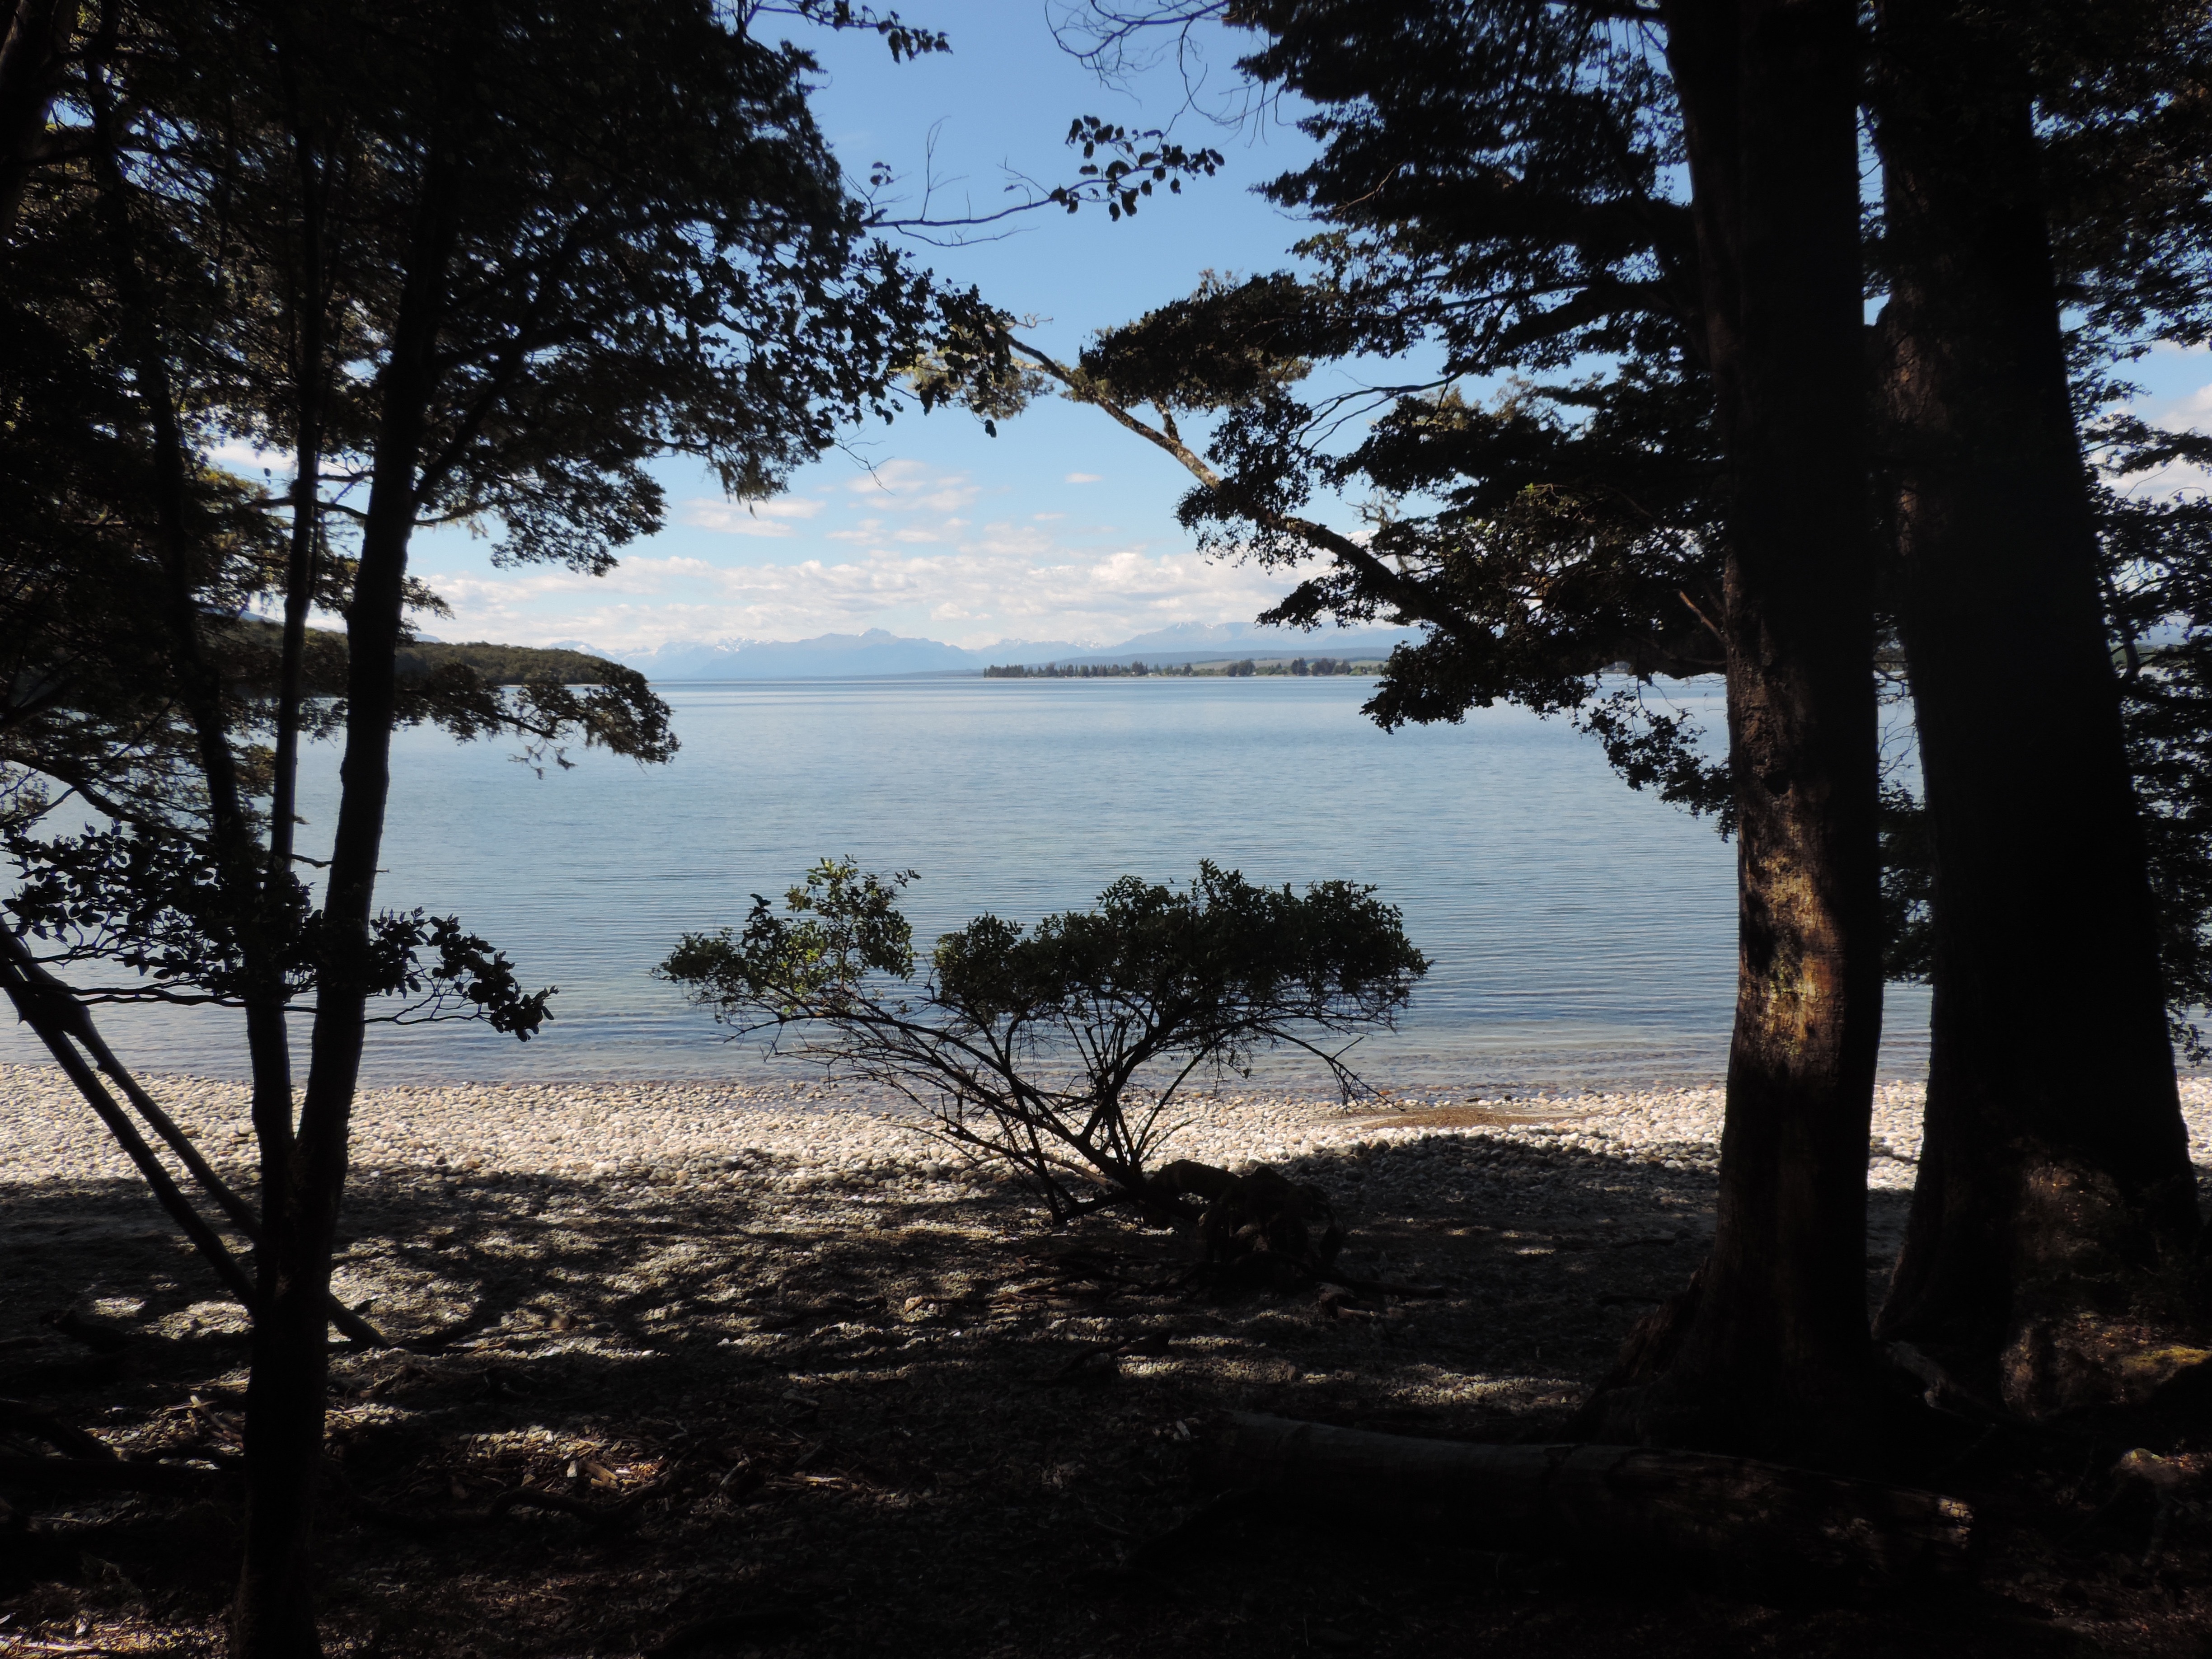
beach, landscape, sea, coast, tree, water, nature, forest, rock, wilderness, light, plant, sunset, morning, lake, sight, outlook, new zealand, habitat, sea view, natural environment, woody plant